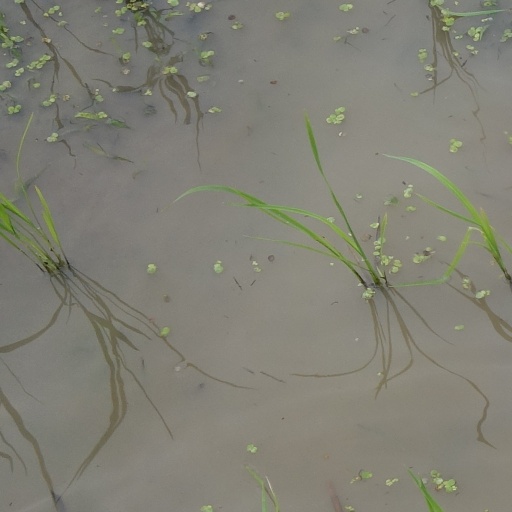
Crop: rice